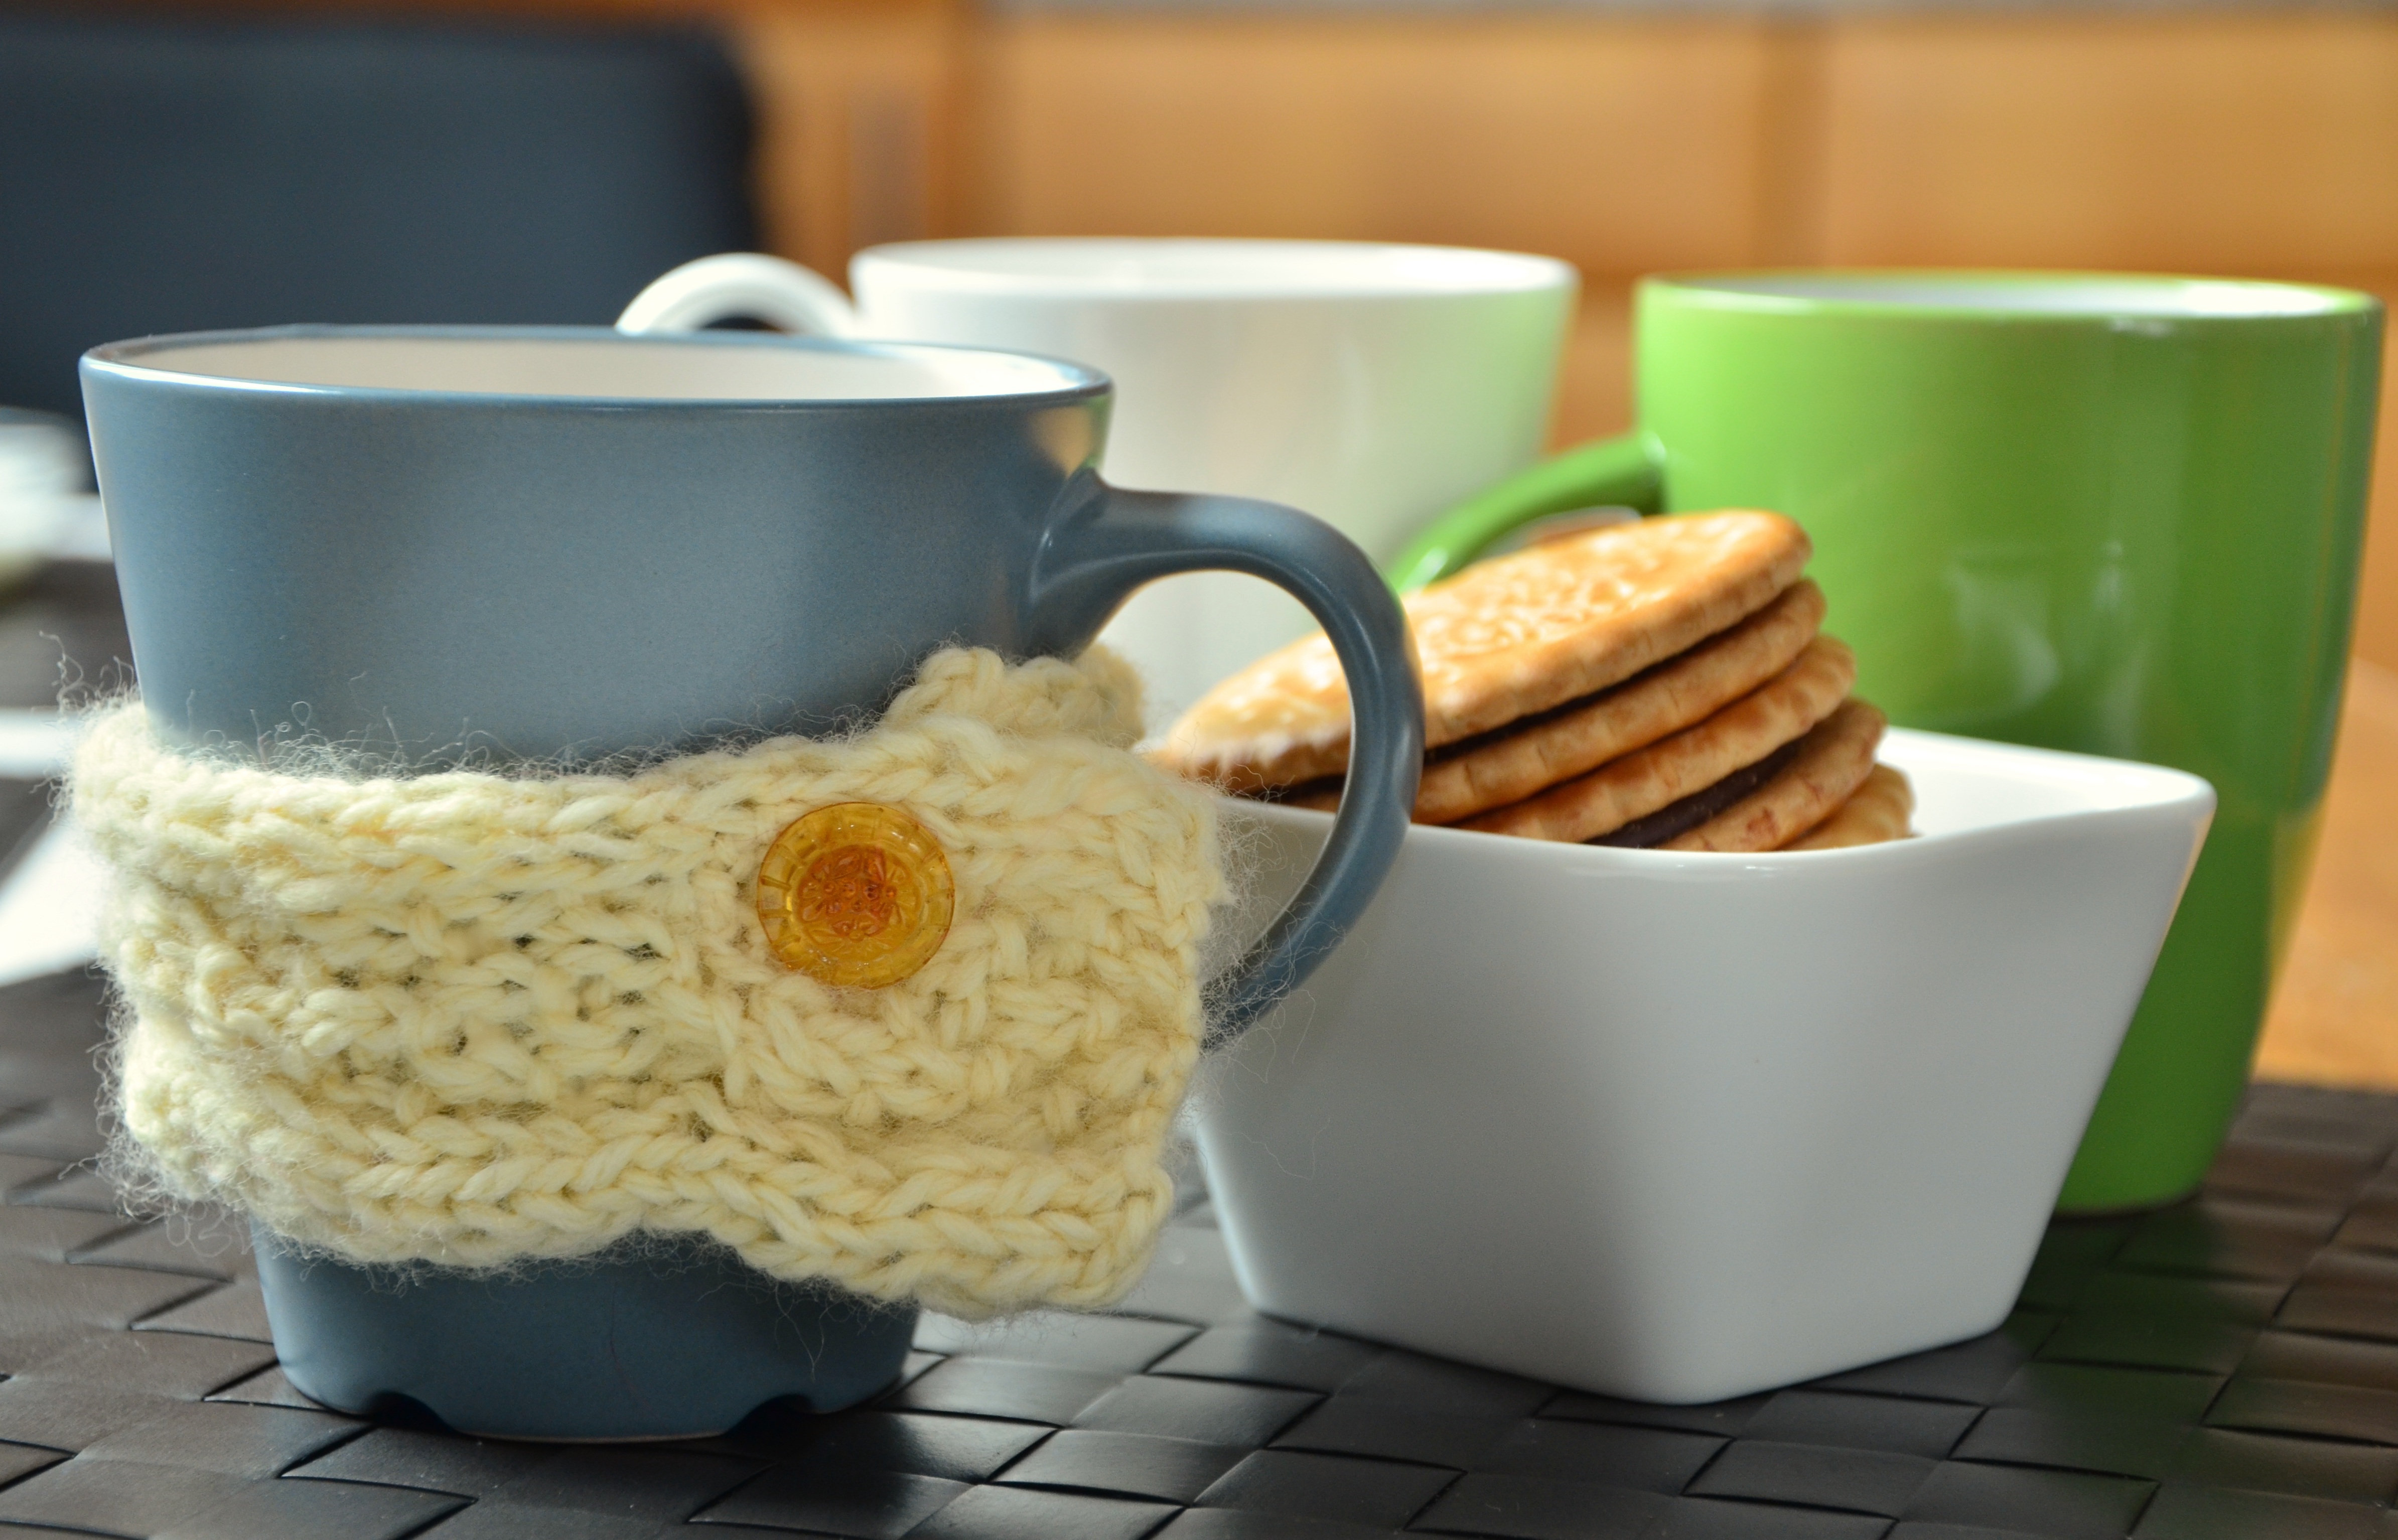
cup, dish, meal, food, ceramic, knit, breakfast, baking, coffee cup, tableware, wool, button, art, cookies, decorative, porcelain, cover, coffee break